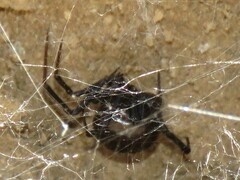
Species: Lactrodectus_hesperus